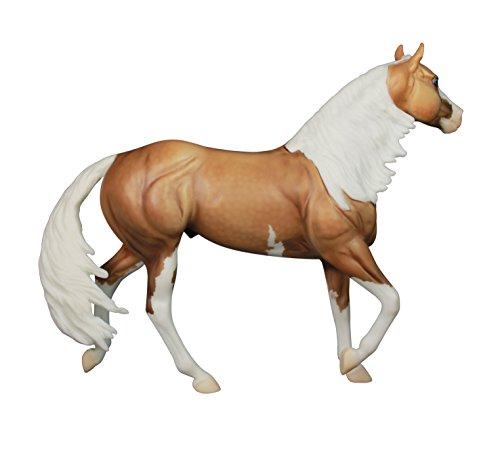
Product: Breyer Traditional Series Big Chex To Cash | Horse Toy Model | 11.25" x 9.5" | 1:9 Scale | Model #1357
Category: Toys & Games | Dolls & Accessories | Dolls
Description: Expertly scuplted, this Breyer Traditional series model is 1:9 in scale and 9.5" tall.
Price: $38.01
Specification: ProductDimensions:14x10.8x4.2inches|ItemWeight:15.8ounces|ShippingWeight:1.4pounds(Viewshippingratesandpolicies)|DomesticShipping:ItemcanbeshippedwithinU.S.|InternationalShipping:ThisitemcanbeshippedtoselectcountriesoutsideoftheU.S.LearnMore|ASIN:B001GOO0VO|Itemmodelnumber:1357|Manufacturerrecommendedage:7-20years